Ang Darling Kong Aswang

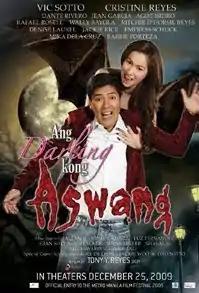

Ang Darling Kong Aswang (lit. "My "Aswang" Darling"), is a 2009 Filipino comedy horror film starring Vic Sotto and Cristine Reyes.